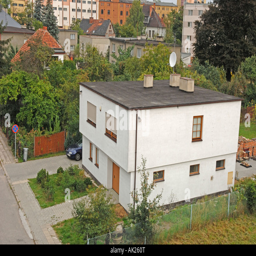
typical house with flat roof built during the regime